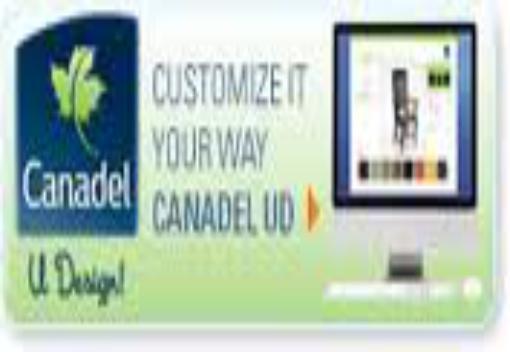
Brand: canadel
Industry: Necessities